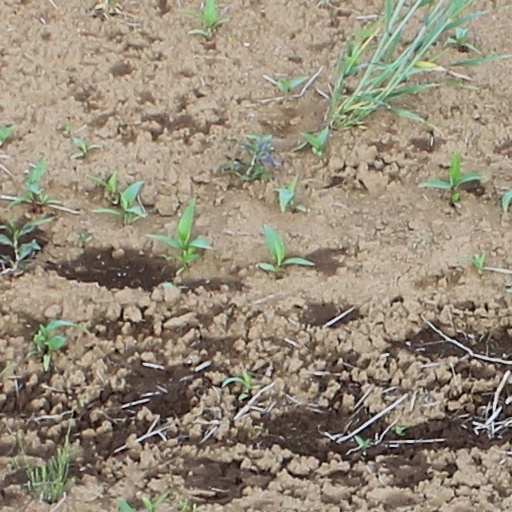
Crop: wheat